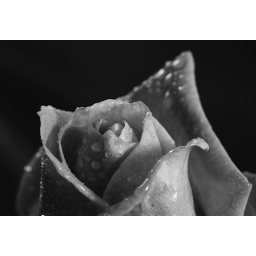
CHECK IT OUT LARGE AS USUALSeems strange to have a beautiful red rose and then do it in b+W.